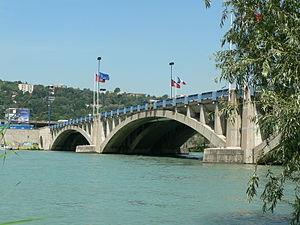
Ponts de Lyon - Pont Pasteur
Cet article dresse une liste des ponts et passerelles de Lyon sur le Rhône et la Saône, ordonnés d'amont en aval.